Sydbank Arena

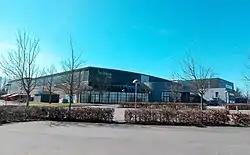
Sydbank Arena in January 2018

Sydbank Arena (formerly known as Kolding Hallerne and Tre-For Arena) is an indoor sports arena in Kolding, Denmark primarily used for handball. The arena has a capacity of 5,001 spectators and is home to Danish Handball League team KIF Kolding, one of the most successful teams in the history of Danish handball.